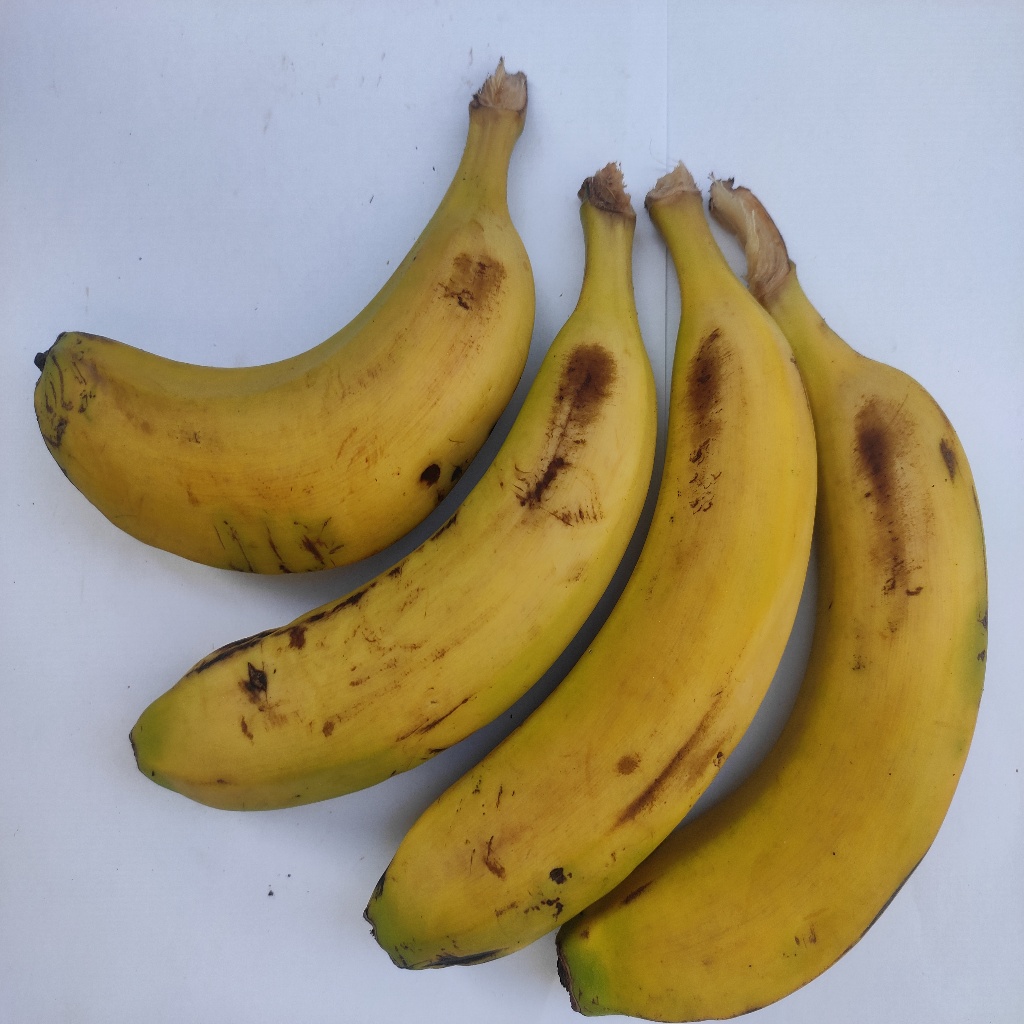
Crop: banana
Quality class: Class_A